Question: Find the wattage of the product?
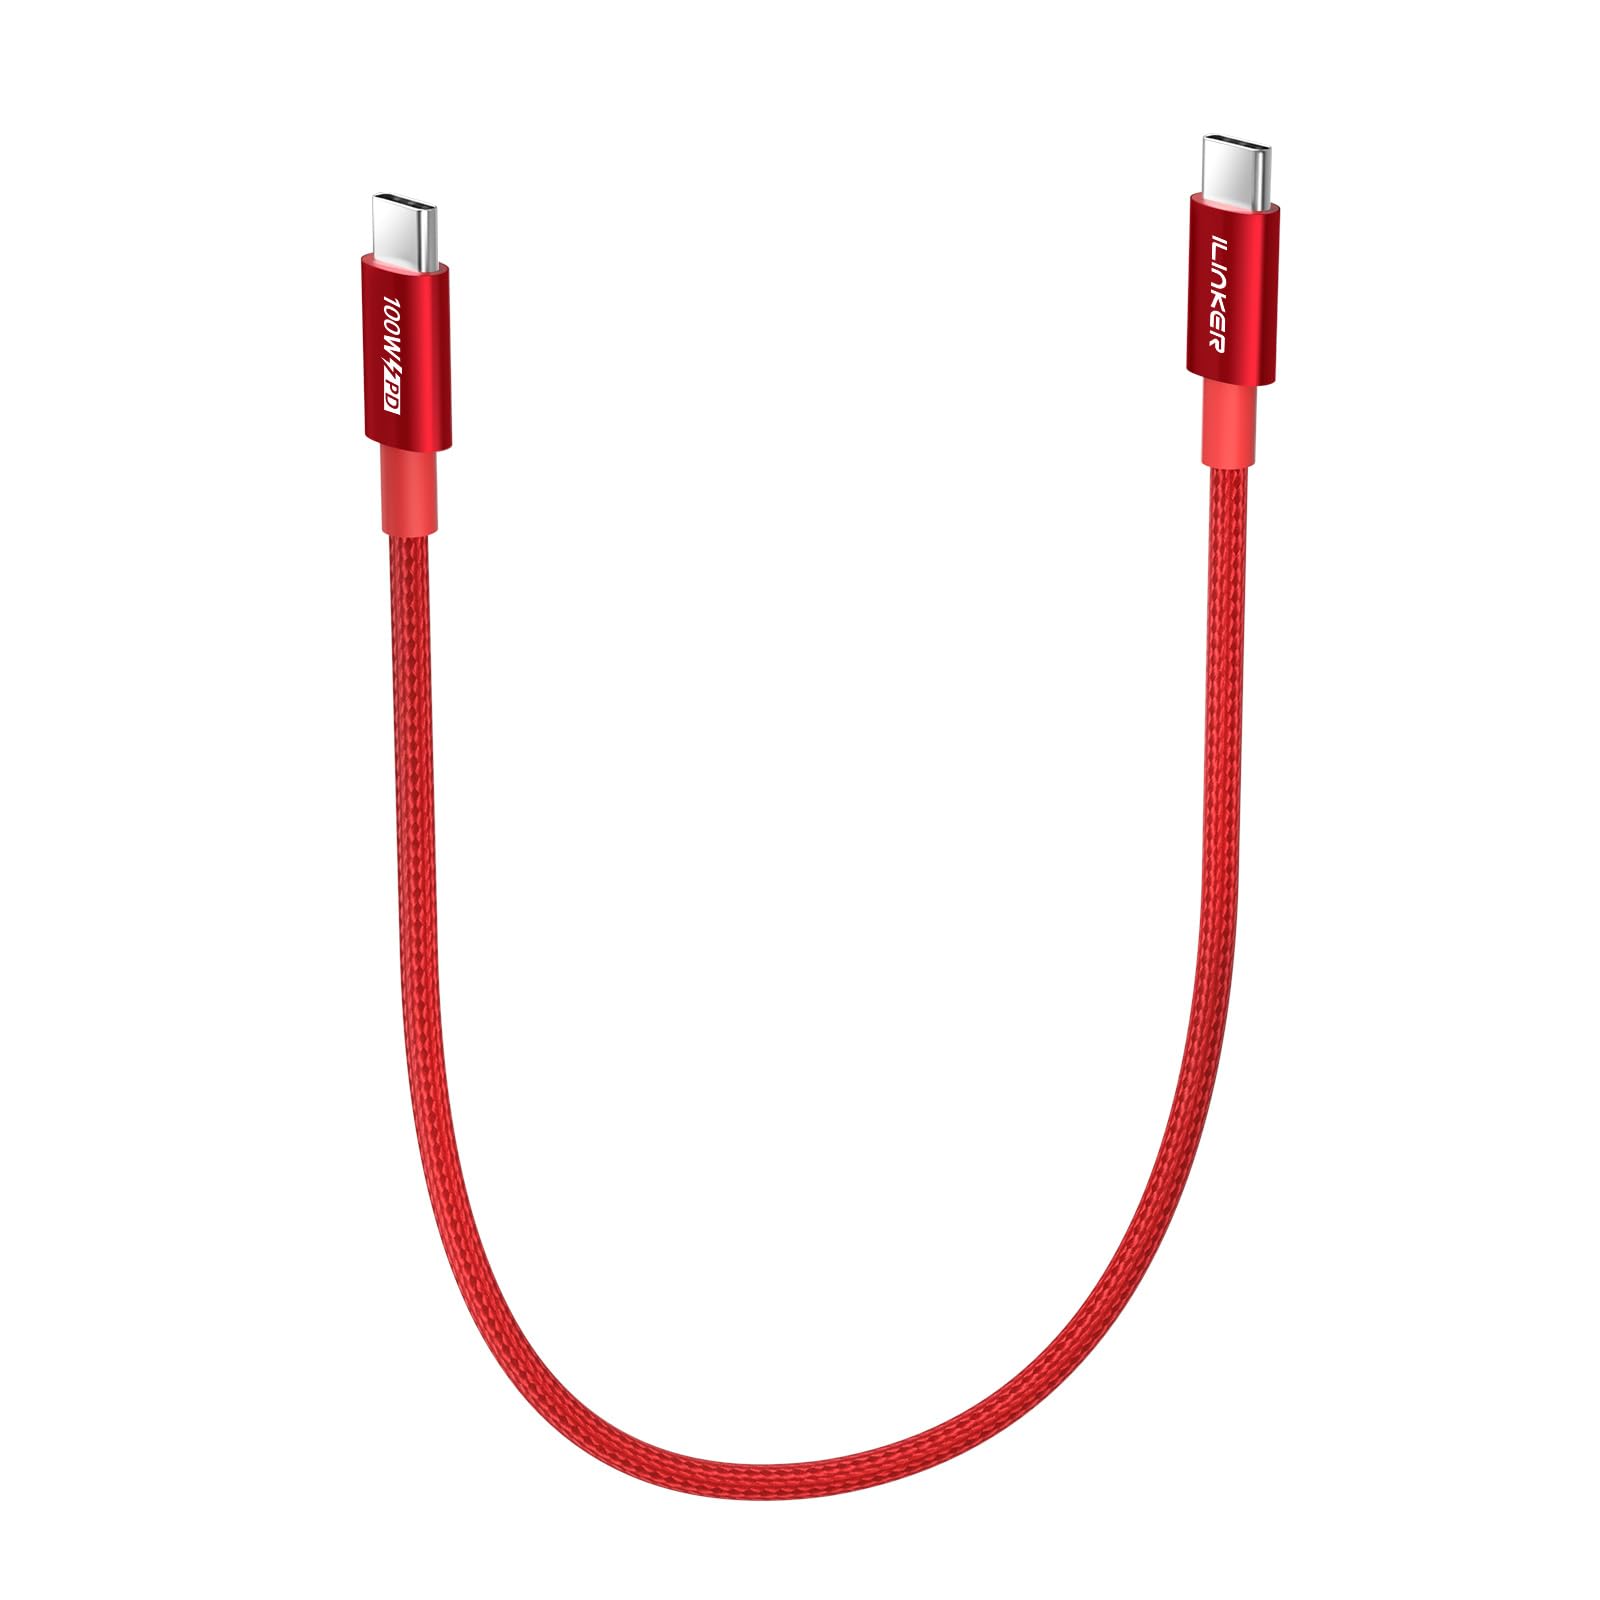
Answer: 100.0 watt